Rudy Giuliani

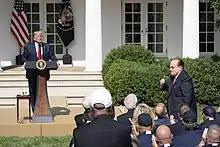
President Donald Trump recognizes Giuliani prior to signing H.R. 1327; an act to permanently authorize the September11 Victim Compensation Fund, on July 29, 2019.

Giuliani said his political career was not necessarily over, and did not rule out a 2010 New York gubernatorial or 2012 presidential bid. A November 2008 Siena College poll indicated that although Governor David Patersonpromoted to the office via the Eliot Spitzer prostitution scandal a year beforewas popular among New Yorkers, he would have just a slight lead over Giuliani in a hypothetical matchup. By February 2009, after the prolonged Senate appointment process, a Siena College poll indicated that Paterson was losing popularity among New Yorkers, and showed Giuliani with a fifteen-point lead in the hypothetical contest. In January 2009, Giuliani said he would not decide on a gubernatorial run for another six to eight months, adding that he thought it would not be fair to the governor to start campaigning early while the governor tries to focus on his job. Giuliani worked to retire his presidential campaign debt, but by the end of March 2009 it was still $2.4million in arrears, the largest such remaining amount for any of the 2008 contenders. In April 2009, Giuliani strongly opposed Paterson's announced push for same-sex marriage in New York and said it would likely cause a backlash that could put Republicans in statewide office in 2010. By late August 2009, there were still conflicting reports about whether Giuliani was likely to run.